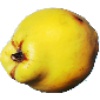
Label: quince